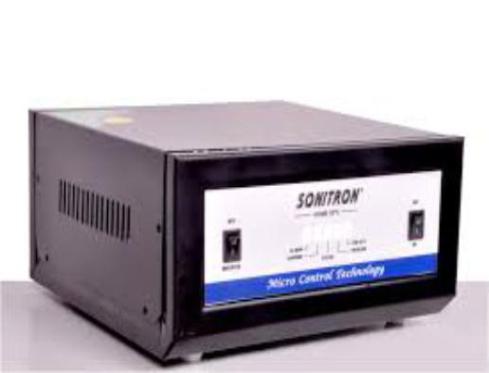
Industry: Electronic